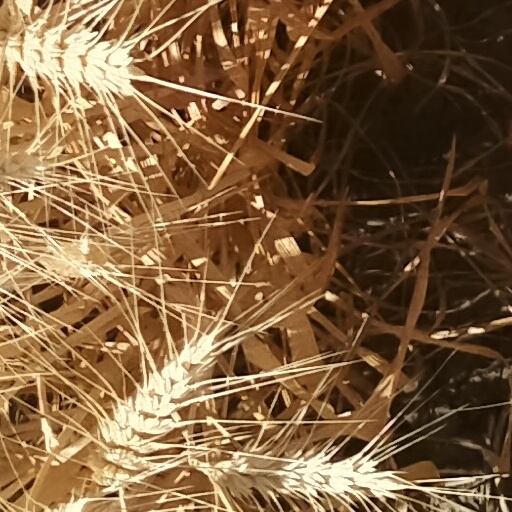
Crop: wheat